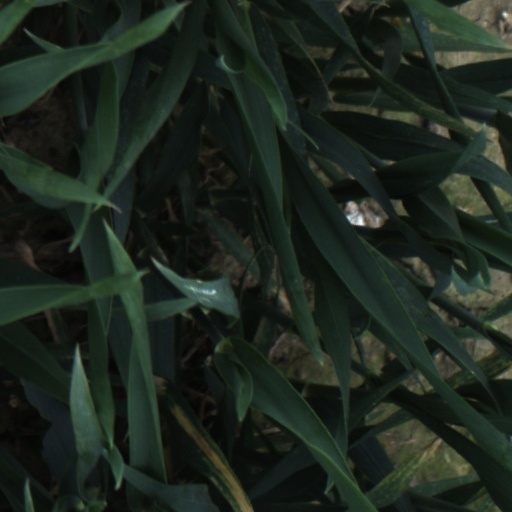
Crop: wheat